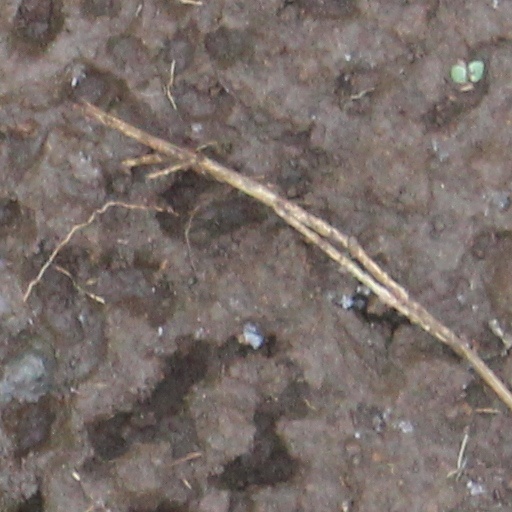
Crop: wheat